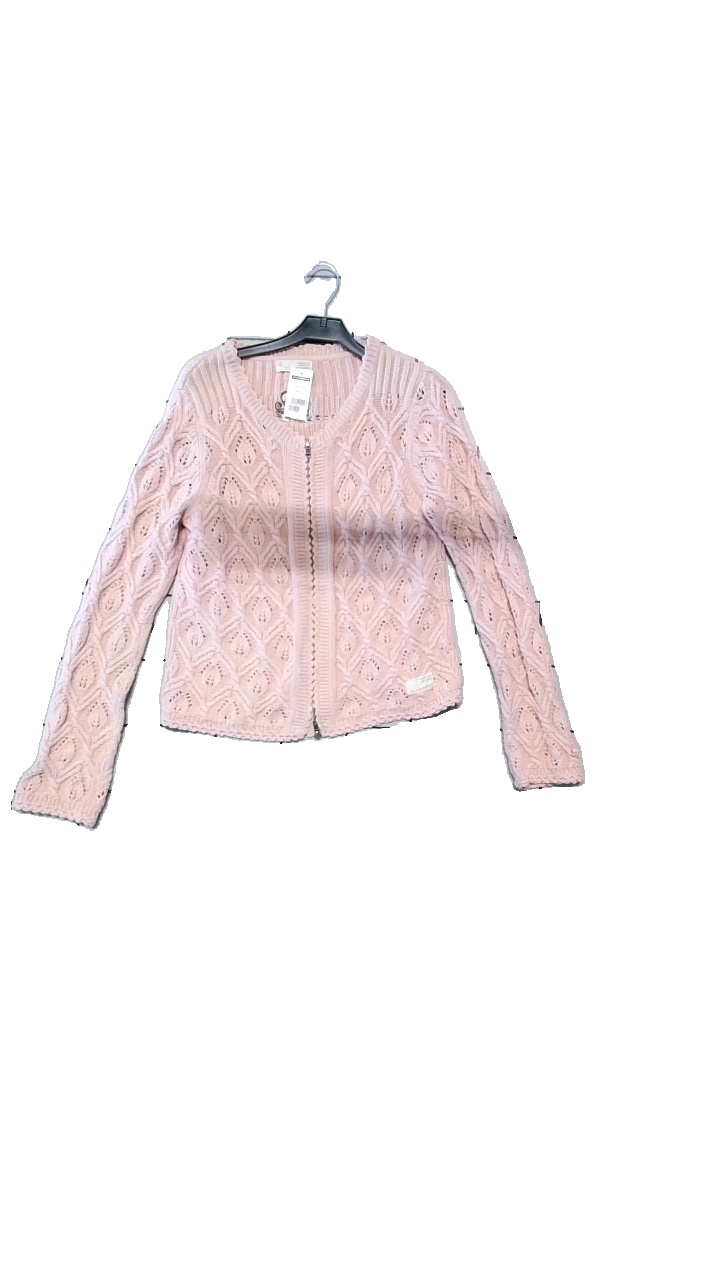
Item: Cardigan (Ladies)
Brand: Odd Molly
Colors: Pink
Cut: Regular
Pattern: Lace
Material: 100% cotton
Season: All
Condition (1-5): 4
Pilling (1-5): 4
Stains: Major
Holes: Minor
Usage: Reuse
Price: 100-150